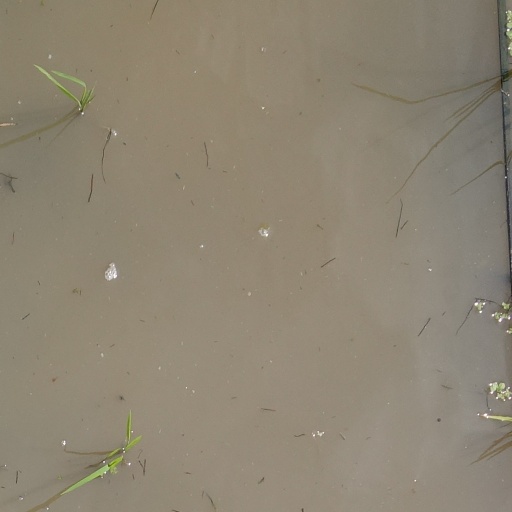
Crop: rice